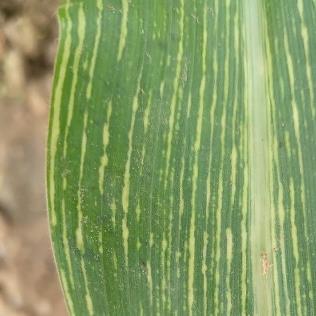
Crop: Maize
Condition: stripe-d